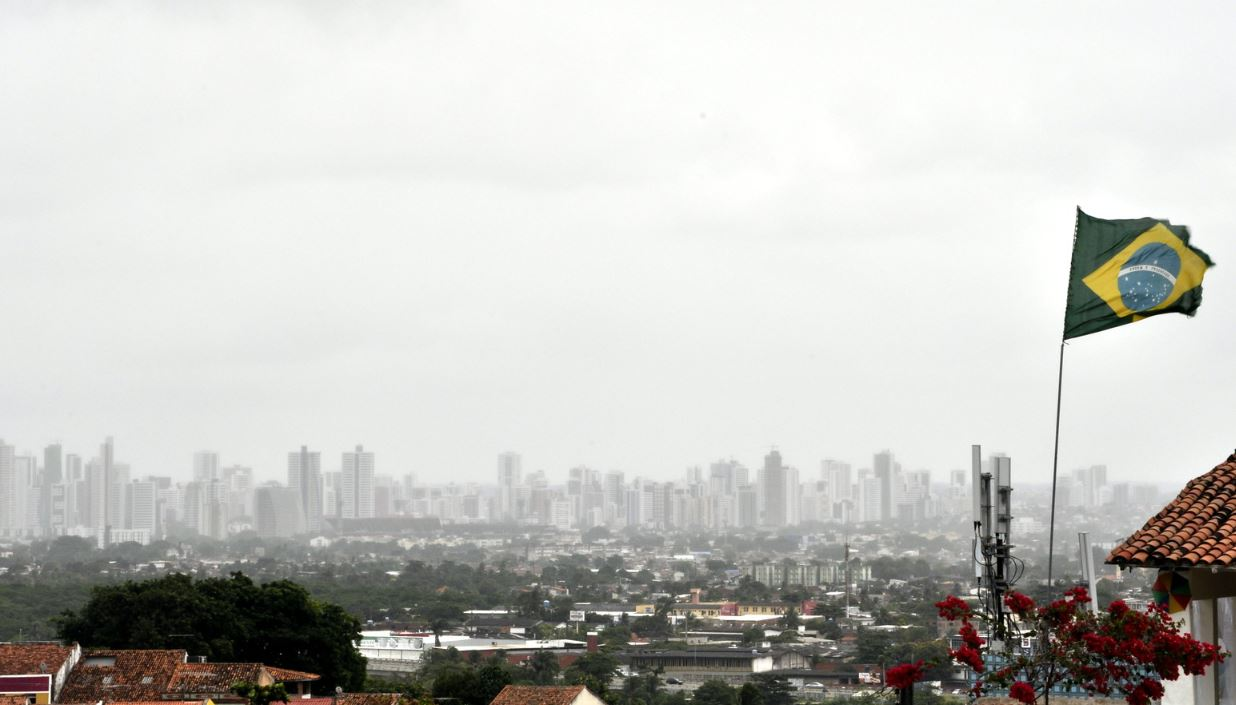
Fire: no
Smoke: no